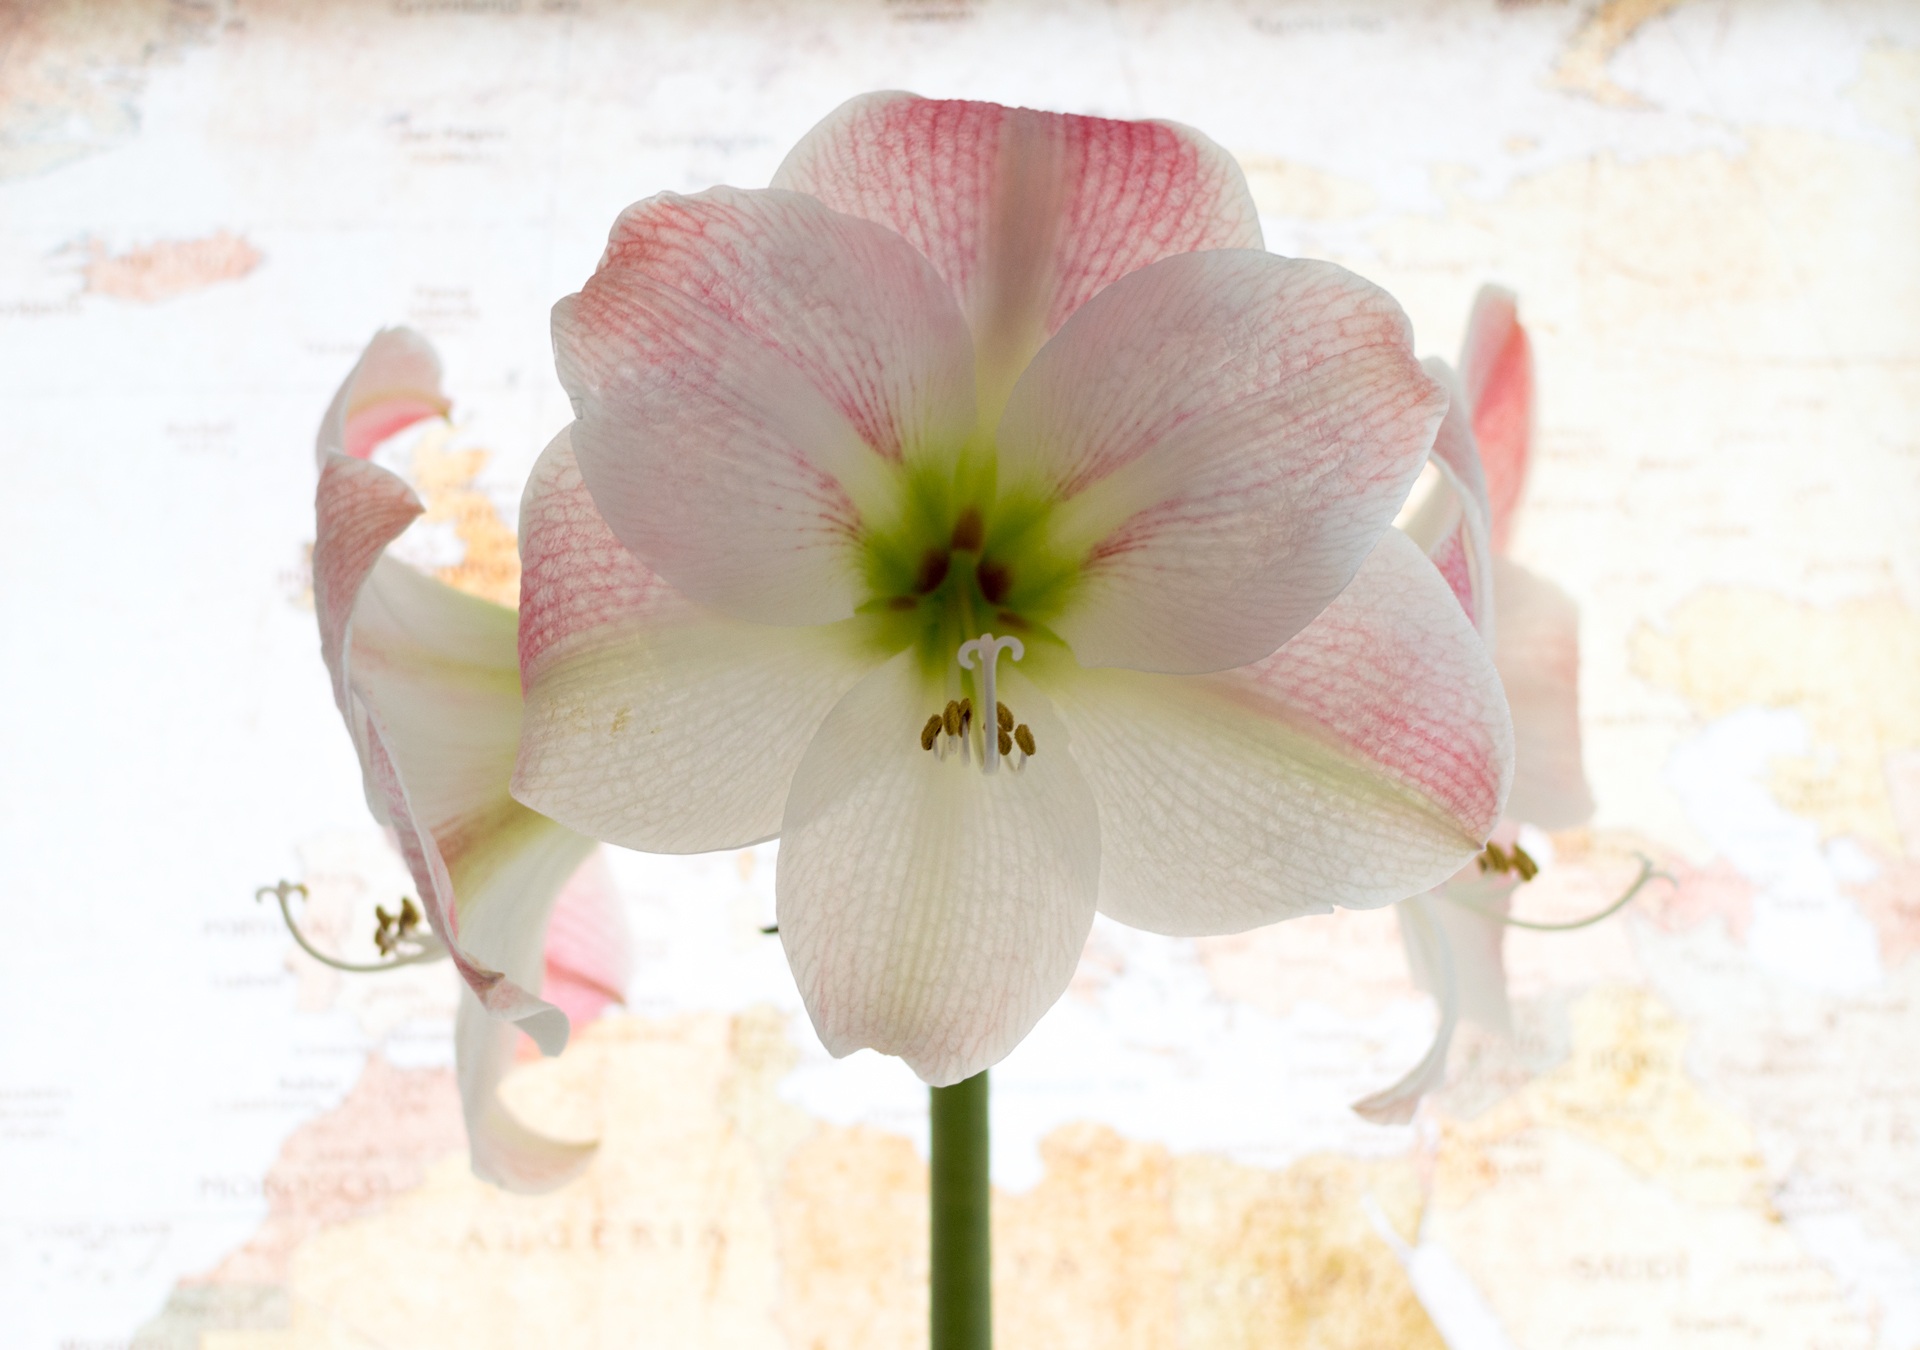
blossom, plant, white, photography, flower, petal, bloom, botany, pink, close, flora, close up, petals, pistil, amaryllis, stamens, anther, macro photography, inflorescence, flowering plant, amaryllis plant, amaryllidaceae, plant stem, land plant, amaryllis belladonna, calochortus